T with the Maggies

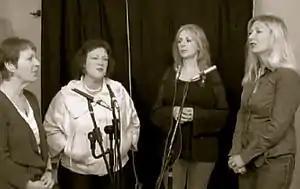
From left to right: Tríona Ní Dhomhnaill, Maighread Ní Dhomhnaill, Moya Brennan and Mairéad Ní Mhaonaigh, recording in Manus Lunny's studio, 2010.

T with the Maggies are an Irish traditional supergroup from County Donegal, Ireland. The group first performed together in 2007 at a tribute concert to folk singer and guitarist Mícheál Ó Domhnaill, older brother of Triona and Maighread, and released their debut album in October 2010.